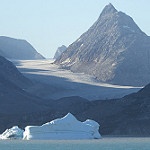
Scene: Outdoor